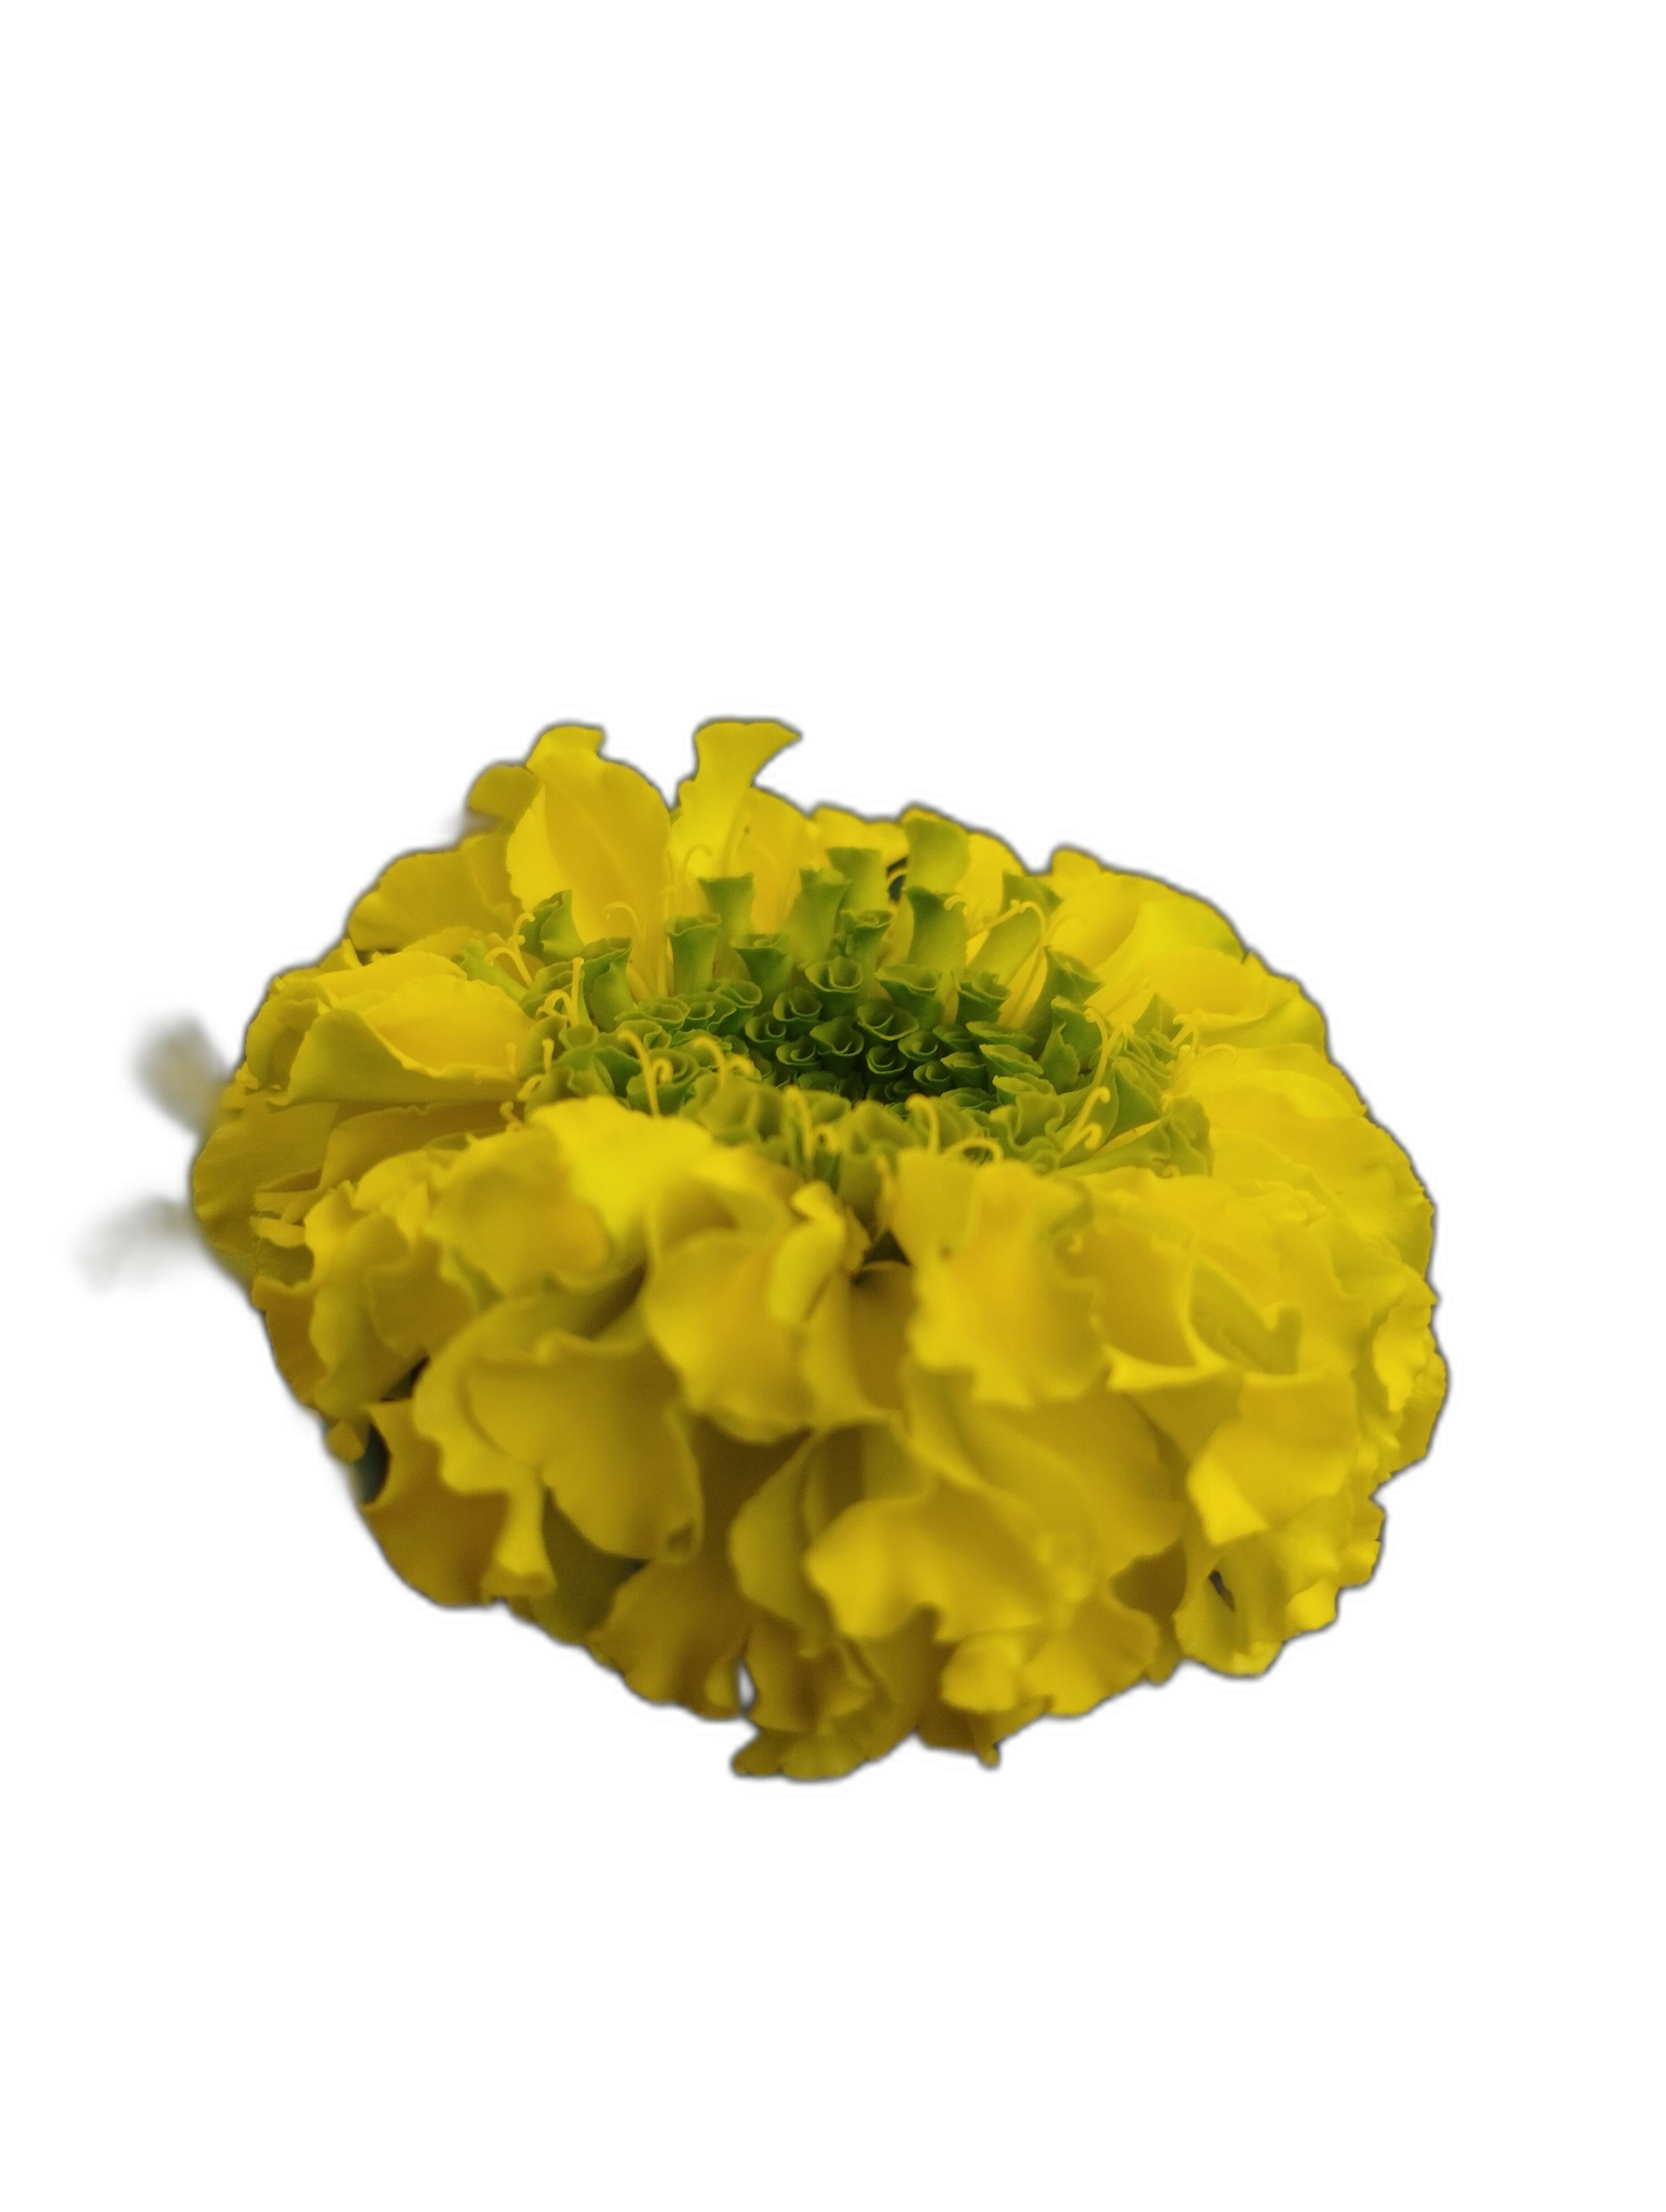
Label: Marigold